Dietary biology of the Eurasian eagle-owl

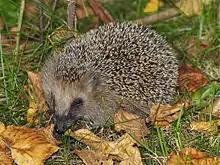
The Eurasian eagle-owl is perhaps the only predator to prefer European hedgehogs as food, as one of the few predators not foiled by its prickly defenses.

Hedgehogs often comprise a fairly significant portion of the prey taken by Eurasian eagle-owls, both in numbers and biomass. At least eight species of hedgehog have been predated. The European hedgehog is often one of the most prominent prey species in eagle-owl diet studies from Europe, and was recorded as the most numerous prey species per researchers in parts of Denmark, Switzerland, Austria and south Germany. With an average weight of , the European hedgehog can comprise a very large portion of the biomass. A study of the Bavarian region of Germany, the European hedgehog (the main prey species) made up 41.7% of the prey by number and 52.1% of the biomass, the maximum representation of hedgehogs known in Europe. Other members of the genus "Erinaceus" are also locally regularly taken, as is the Daurian hedgehog ("Mesechinus dauuricus") in Mongolia. Studies from Greece and the Czech Republic found that the northern white-breasted hedgehog ("Erinaceus roumanicus") was the leading prey species. Unidentified "Erinaceus" hedgehogs almost totally dominated the diet of eagle-owls in Stavropol, Russia, making up 70.9% of the food, only the European rabbit has been found as more significant at the genera level by number in a given dietary study. Studies from both Syria and Kazakhstan showed that the long-eared hedgehog ("Hemiechinus auritus") was the most significant prey, making up 25.3% and 33.6% of the prey remains, respectively. After killing hedgehogs, the Eurasian eagle-owls peel the prickly skin off their backs before consumption, frequently resulting in up to dozens of hedgehog backs being found around nests. Moles and shrews are readily hunted but are usually only a second portion of the diet. Eurasian eagle-owls have been recorded hunting the smallest mammal on earth (by weight) the Etruscan shrew ("Suncus etruscus"), as well as the largest mole on earth, the Russian desman ("Desmana moschata"). From the smallest shrew to the heaviest hedgehog, the Eurasian eagle-owl has been verified to hunt the full size range of insectivores. They've also attacked bats of every size available, from the smallest European bat, the common pipistrelle ("Pipistrellus pipistrellus"), to the largest species there, the greater noctule bat ("Nyctalus lasiopterus"). In the Sikhote-Alin range of the Russian Far East, bats were found to comprise 5.9% of the remains and, of five local owl species, the Eurasian eagle-owl was the most regular predator of bats in the area.